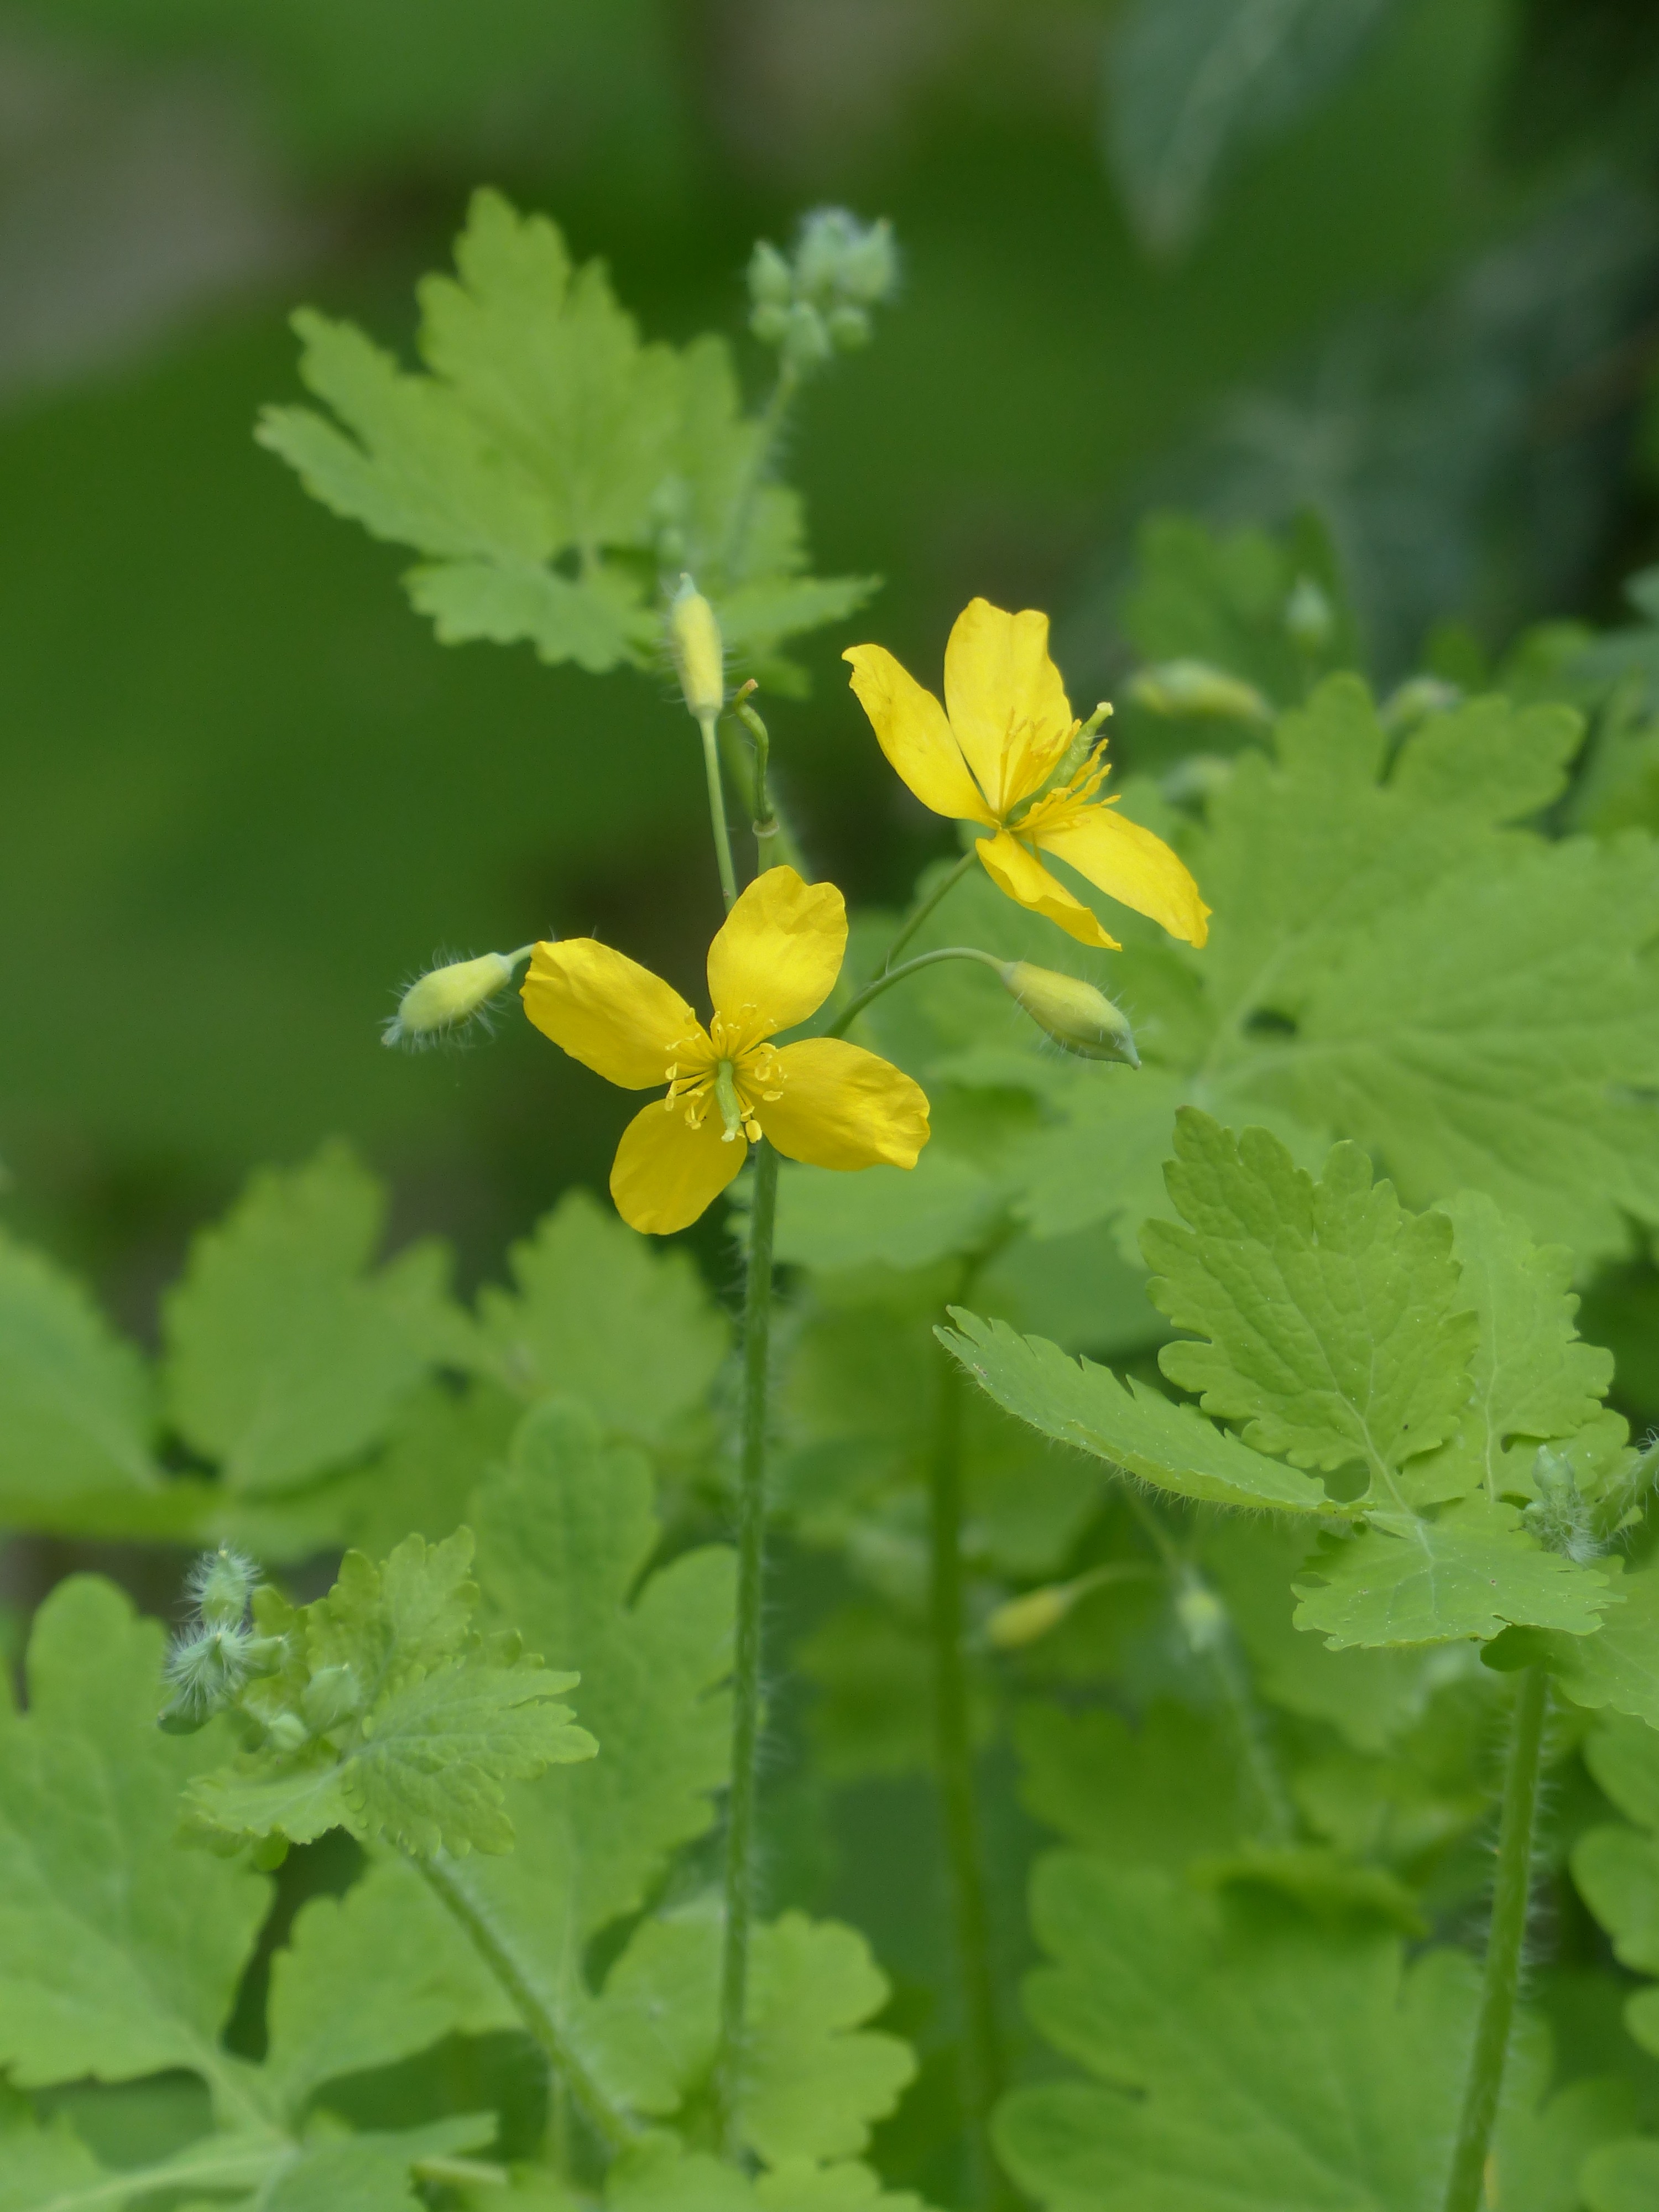
blossom, plant, meadow, flower, bloom, herb, produce, vegetable, yellow, wildflower, papaveraceae, mustard, brassica, flowering plant, capsules, mohngewaechs, buttercup like, annual plant, greater celandine, chelidonium majus, land plant, chelidonium, papaveroideae, scientific classification, ranunculales